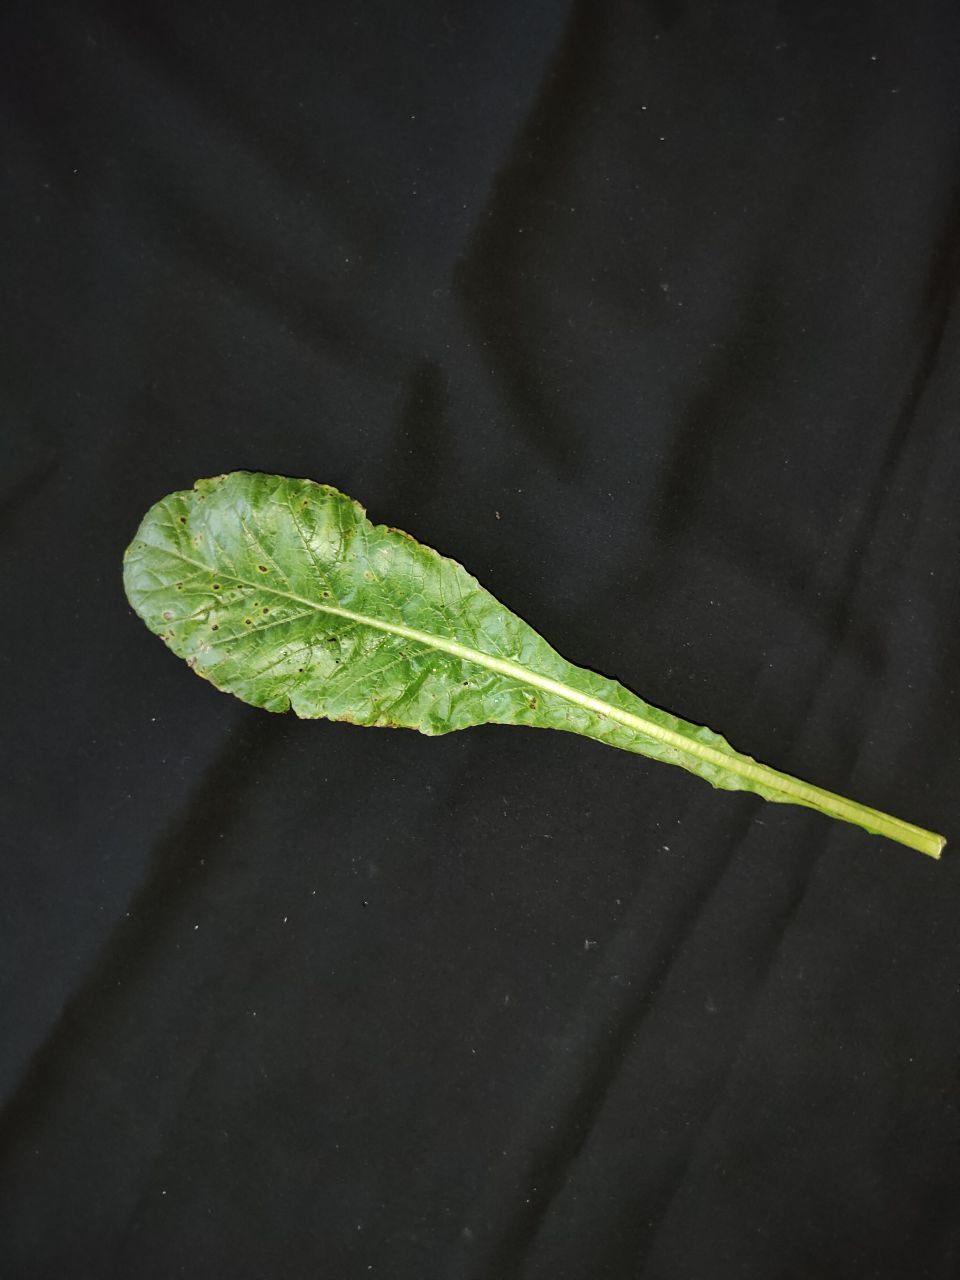
Label: Black leaf spot